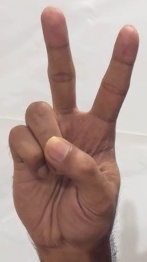
ASL sign: V